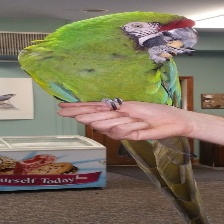
Species: MILITARY MACAW
Scientific name: ARA MILITARIS
ImageNet parent category: macaw